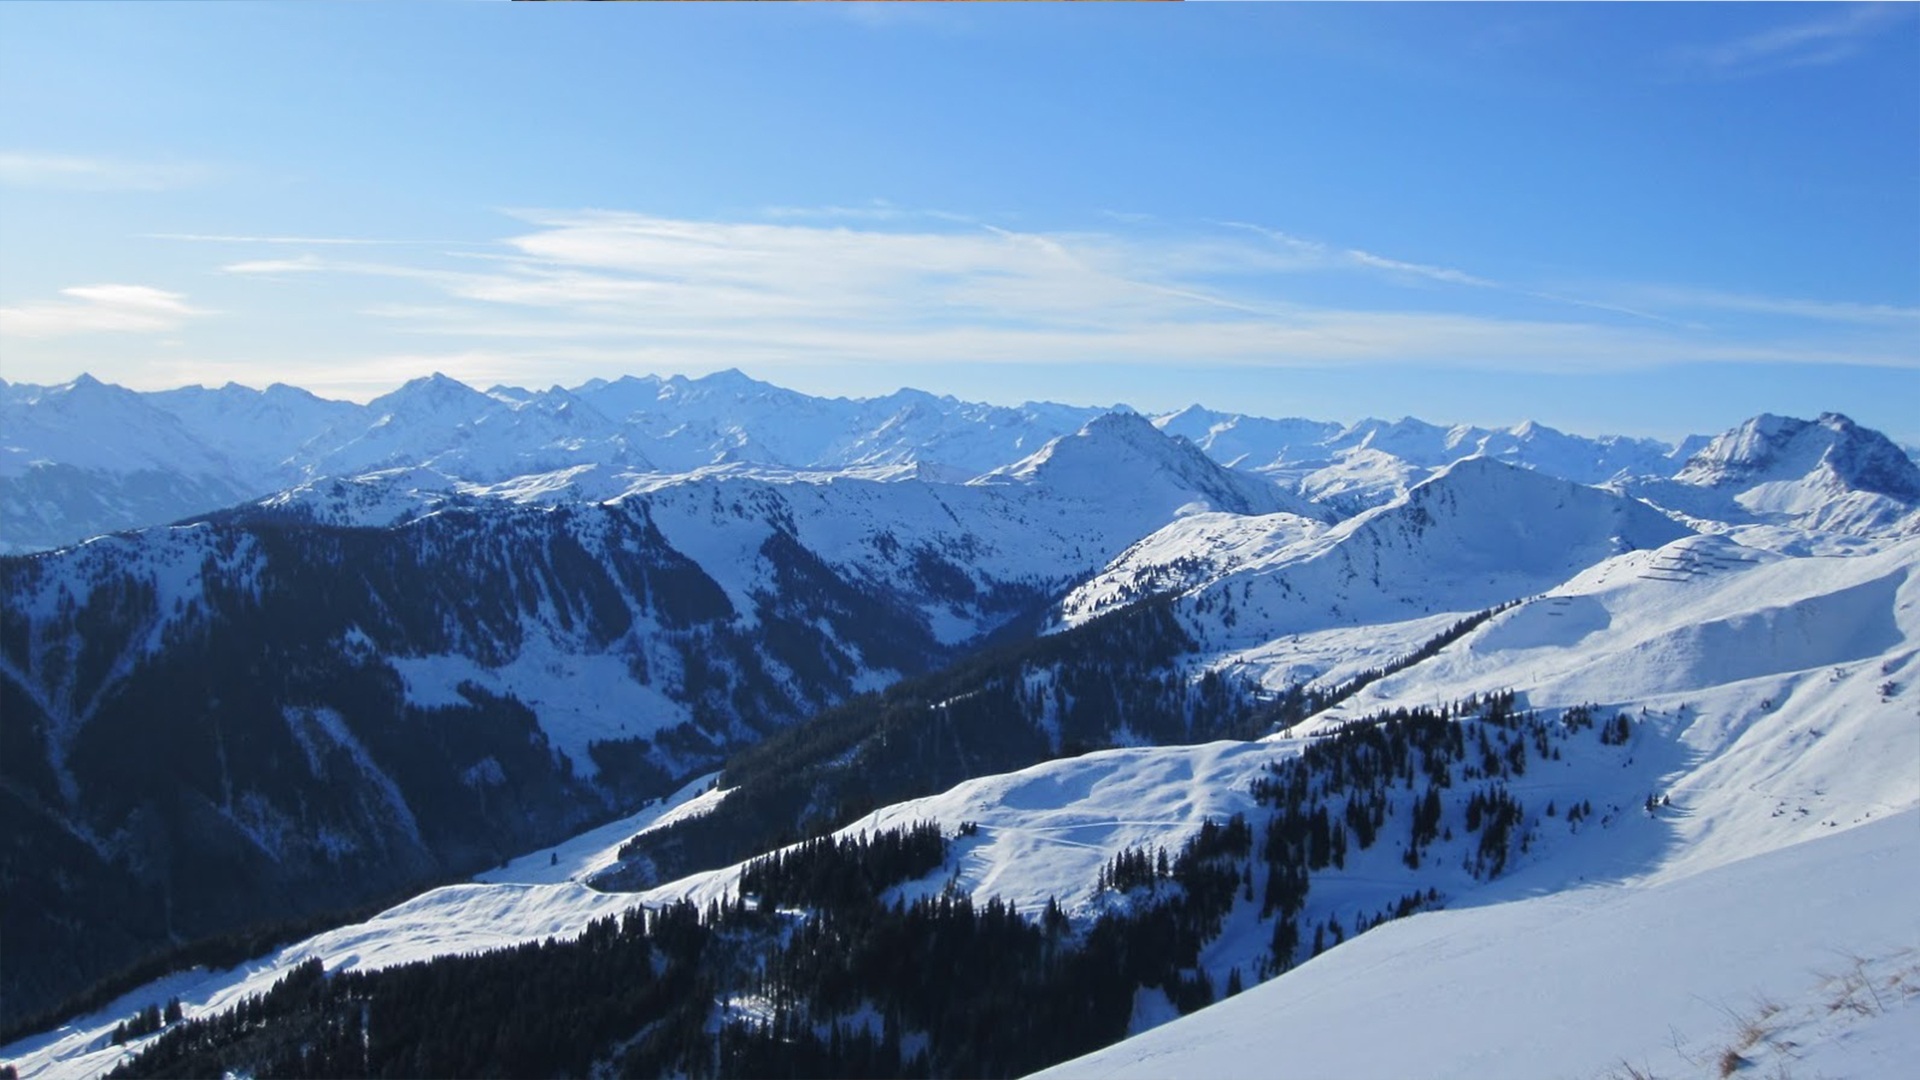
outdoor, mountain, snow, cold, winter, white, mountain range, weather, alpine, skiing, leisure, season, ridge, summit, winter sport, massif, resort, mountains, alps, ski, plateau, cirque, wintry, piste, winter sports, landform, ski run, backcountry skiiing, ski touring, mountain pass, ski mountaineering, touring skis, kitzbuehel, geographical feature, mountainous landforms, geological phenomenon